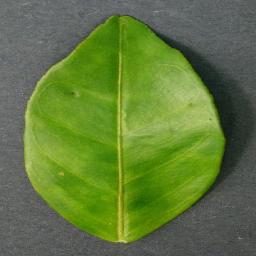
Label: Orange___Haunglongbing_(Citrus_greening)